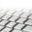
Label: keyboard